Communist Party of Nepal (Unified Marxist–Leninist)

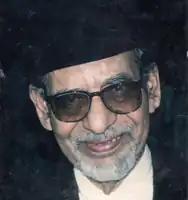
Man Mohan Adhikari, first party chairman and first UML prime minister (1994–1995).

The two parties were constituents of the United Left Front, which was formed in 1990 to protest against the Panchayat system. The front, along with the Nepali Congress, helped restore multi party democracy in the country after the 1990 revolution. On 6 January 1991, ahead of the 1991 general election, the first parliamentary elections in the country in three decades, the two parties merged to form the Communist Party of Nepal (Unified Marxist–Leninist) with Adhikari serving as the party's first chairman.